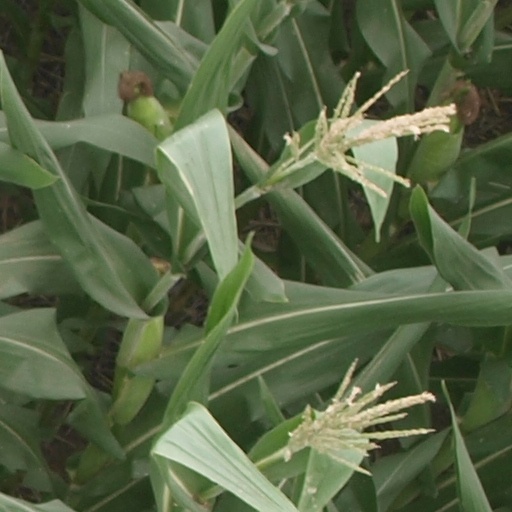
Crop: maize; corn